Château de Vizille

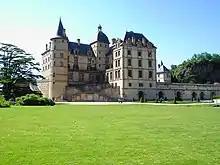
The castle seen from its park

The Château de Vizille is a castle in the French town of Vizille near Grenoble. It is one of the most prestigious and important castles of the Dauphiné Region. Traditionally, from the 14th century, the Dauphiné was the homeland of the inheritor of the French throne. Today the Château de Vizille houses the Musée de la Révolution française.